Answer in natural language. Considering the relative positions, where is Doorway (marked B) with respect to black colour television? Choose between the following options: left or right
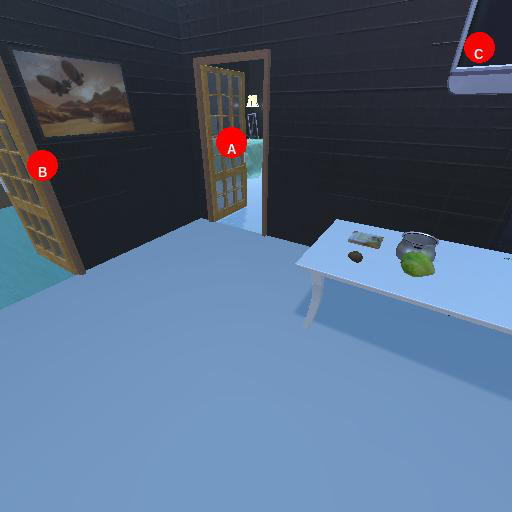
<answer>left</answer>